Henry Webber

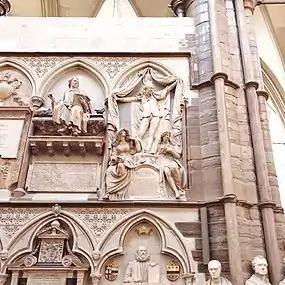
Memorial to David Garrick (top centre) by Webber - in Westminster Abbey

He was born in July 1754, the son of Abraham Webber, a Swiss sculptor who had settled in England, and his English wife, Maria Quandt. He was apprenticed under John Bacon the Elder and attended the Royal Academy schools. In 1776 he was awarded the Royal Academy Gold Medal. In 1778, Webber was chosen by the Oxford Paving Commission to carry out the sculptures and sphinxes for the balustrade of John Gwynn's Magdalen Bridge. Unfortunately, in 1782 the Commission eventually abandoned this idea, paying a compensation payment and permitting him to keep any sculpture already made.